History of the Scottish Greens

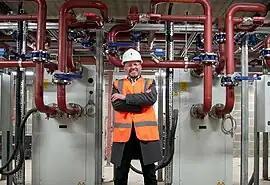
Patrick Harvie visits a housing development notable for its use of heat pumps, 2023

The Scottish Greens contested the 2019 European Parliament election in the United Kingdom, with co-convenor Maggie Chapman as lead candidate and rising stars Lorna Slater and Gillian Mackay also on the list. The party campaigned on a message of a "just and welcoming Scotland at the heart of Europe" but failed to elect any MEPs despite other Green parties having significant success across Europe.